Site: brandenburg
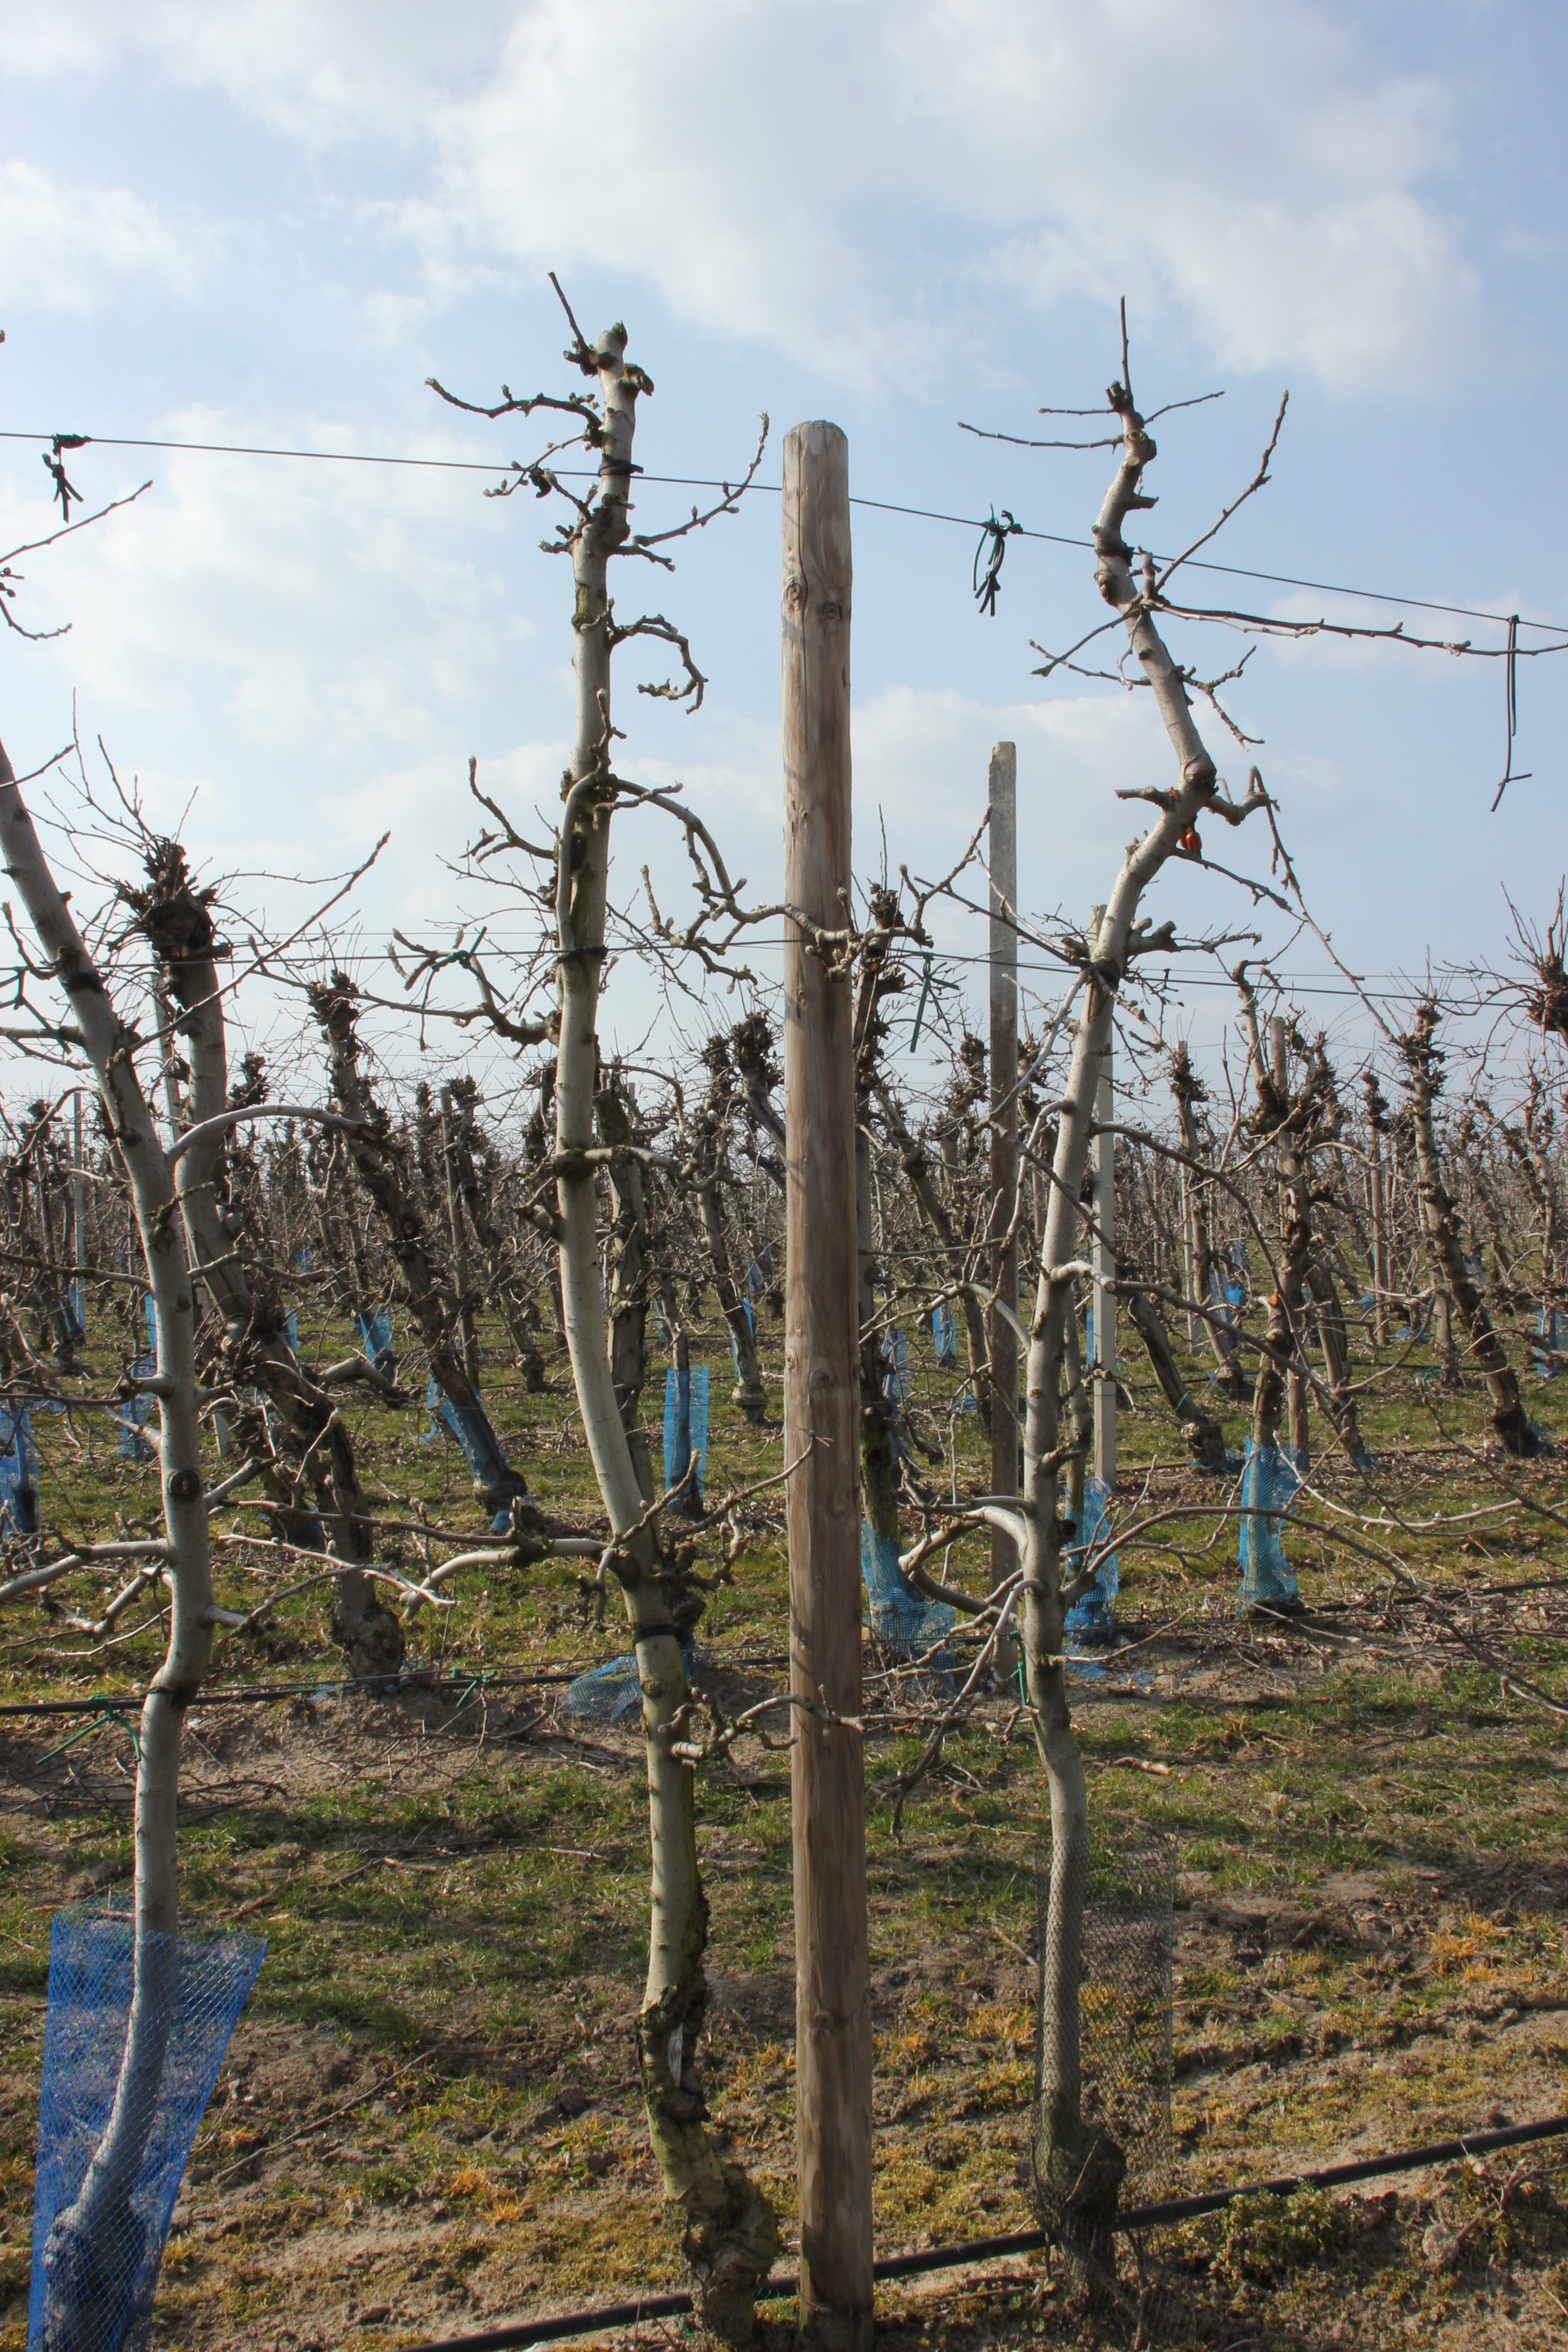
Growth stage (BBCH 03): Bud development